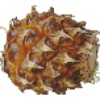
Label: Pineapple Mini 1